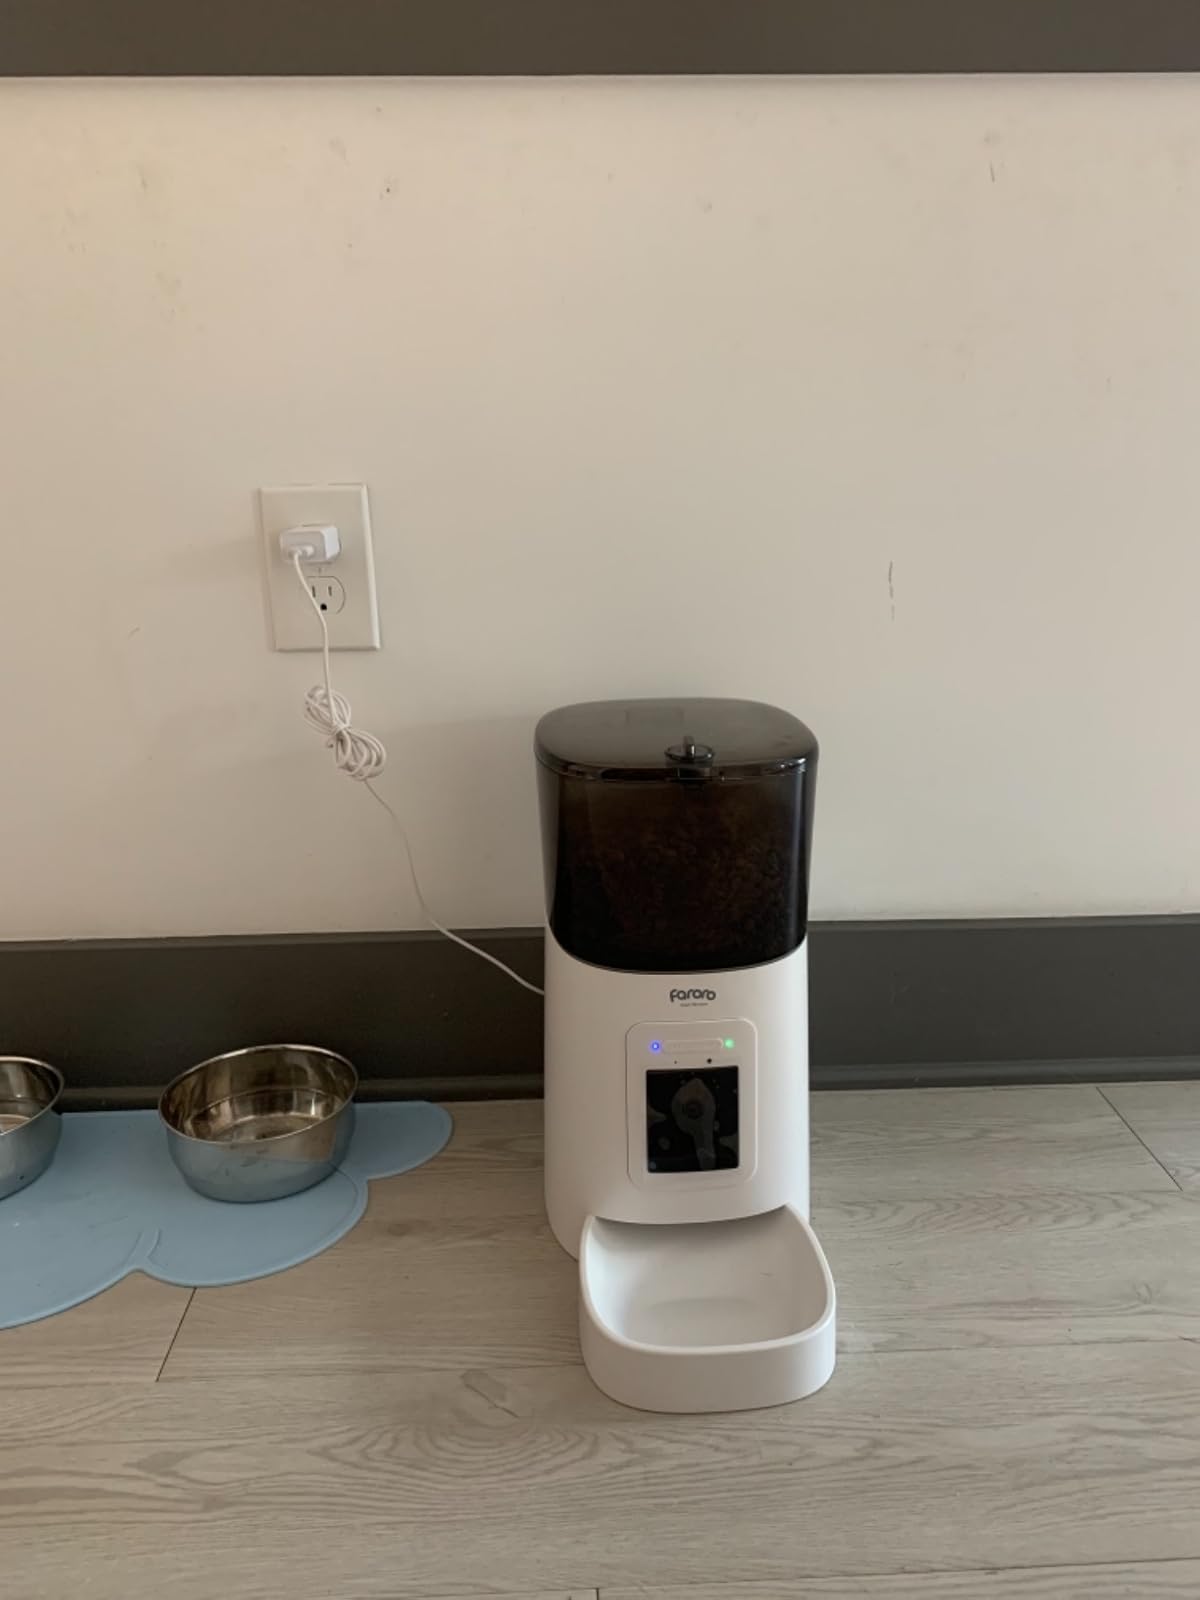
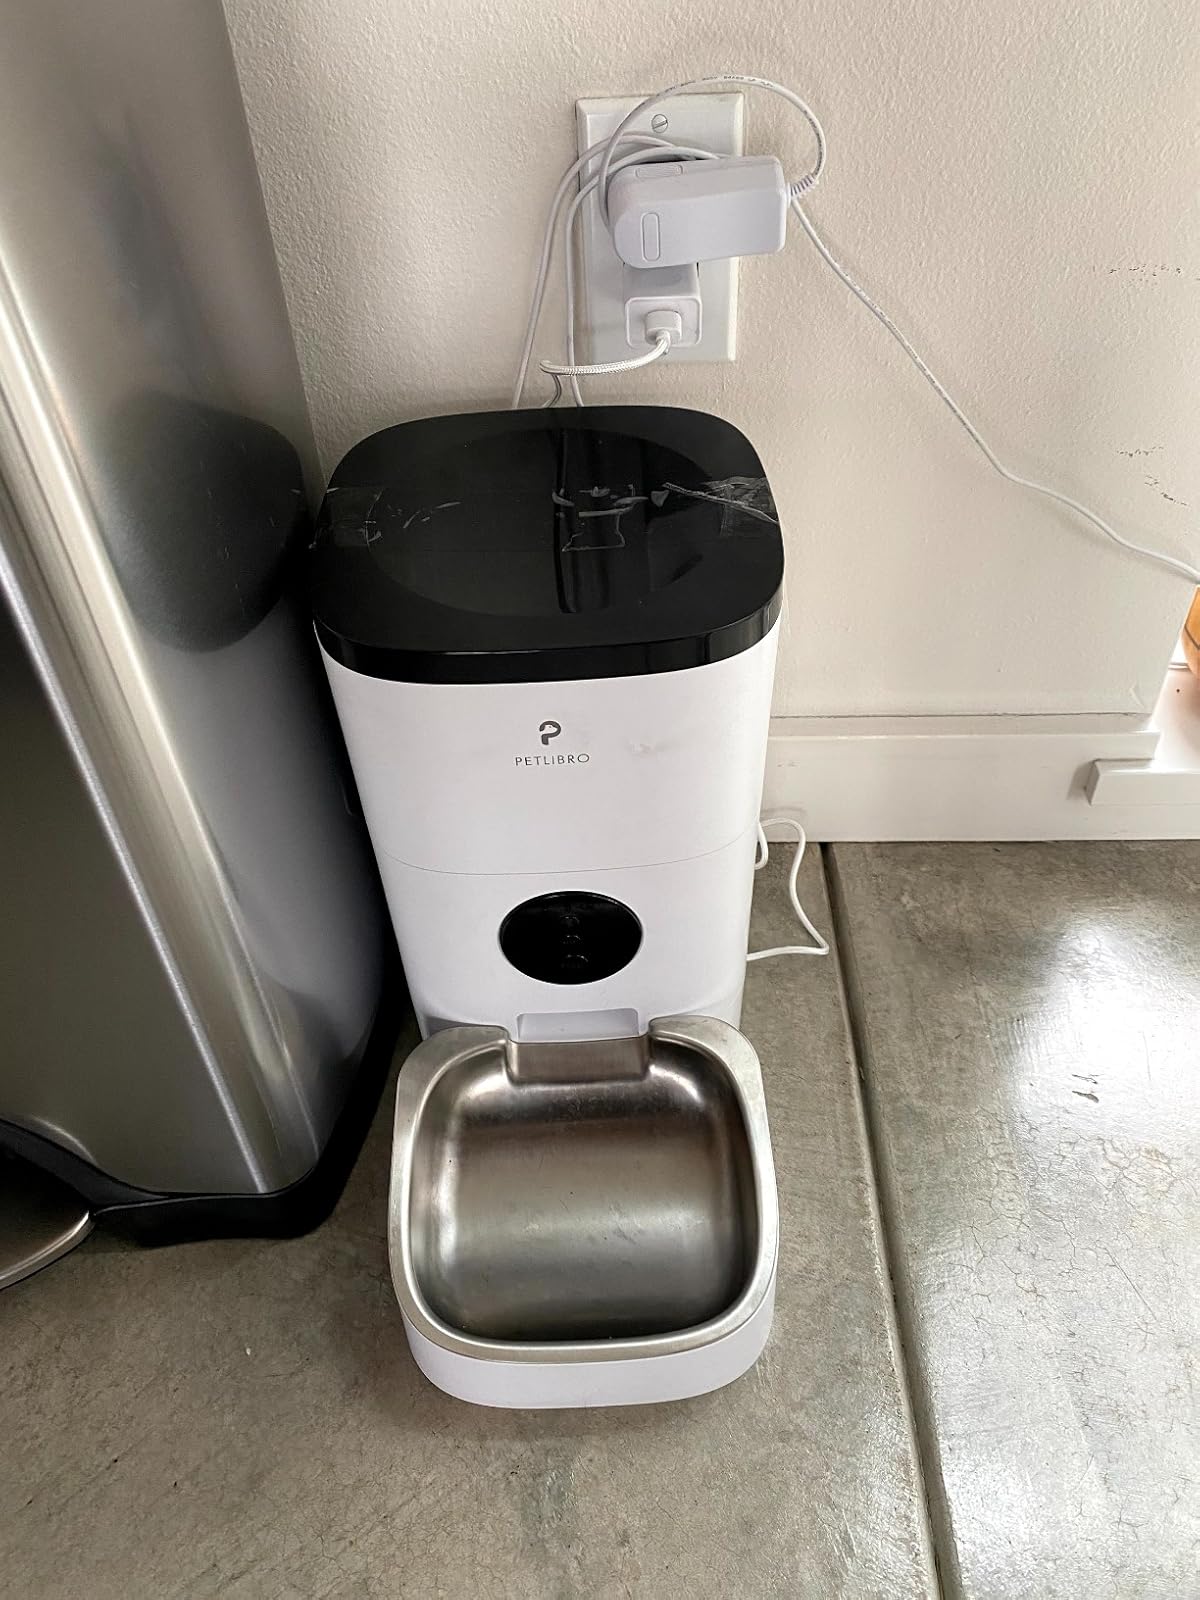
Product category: items_feeder
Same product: no